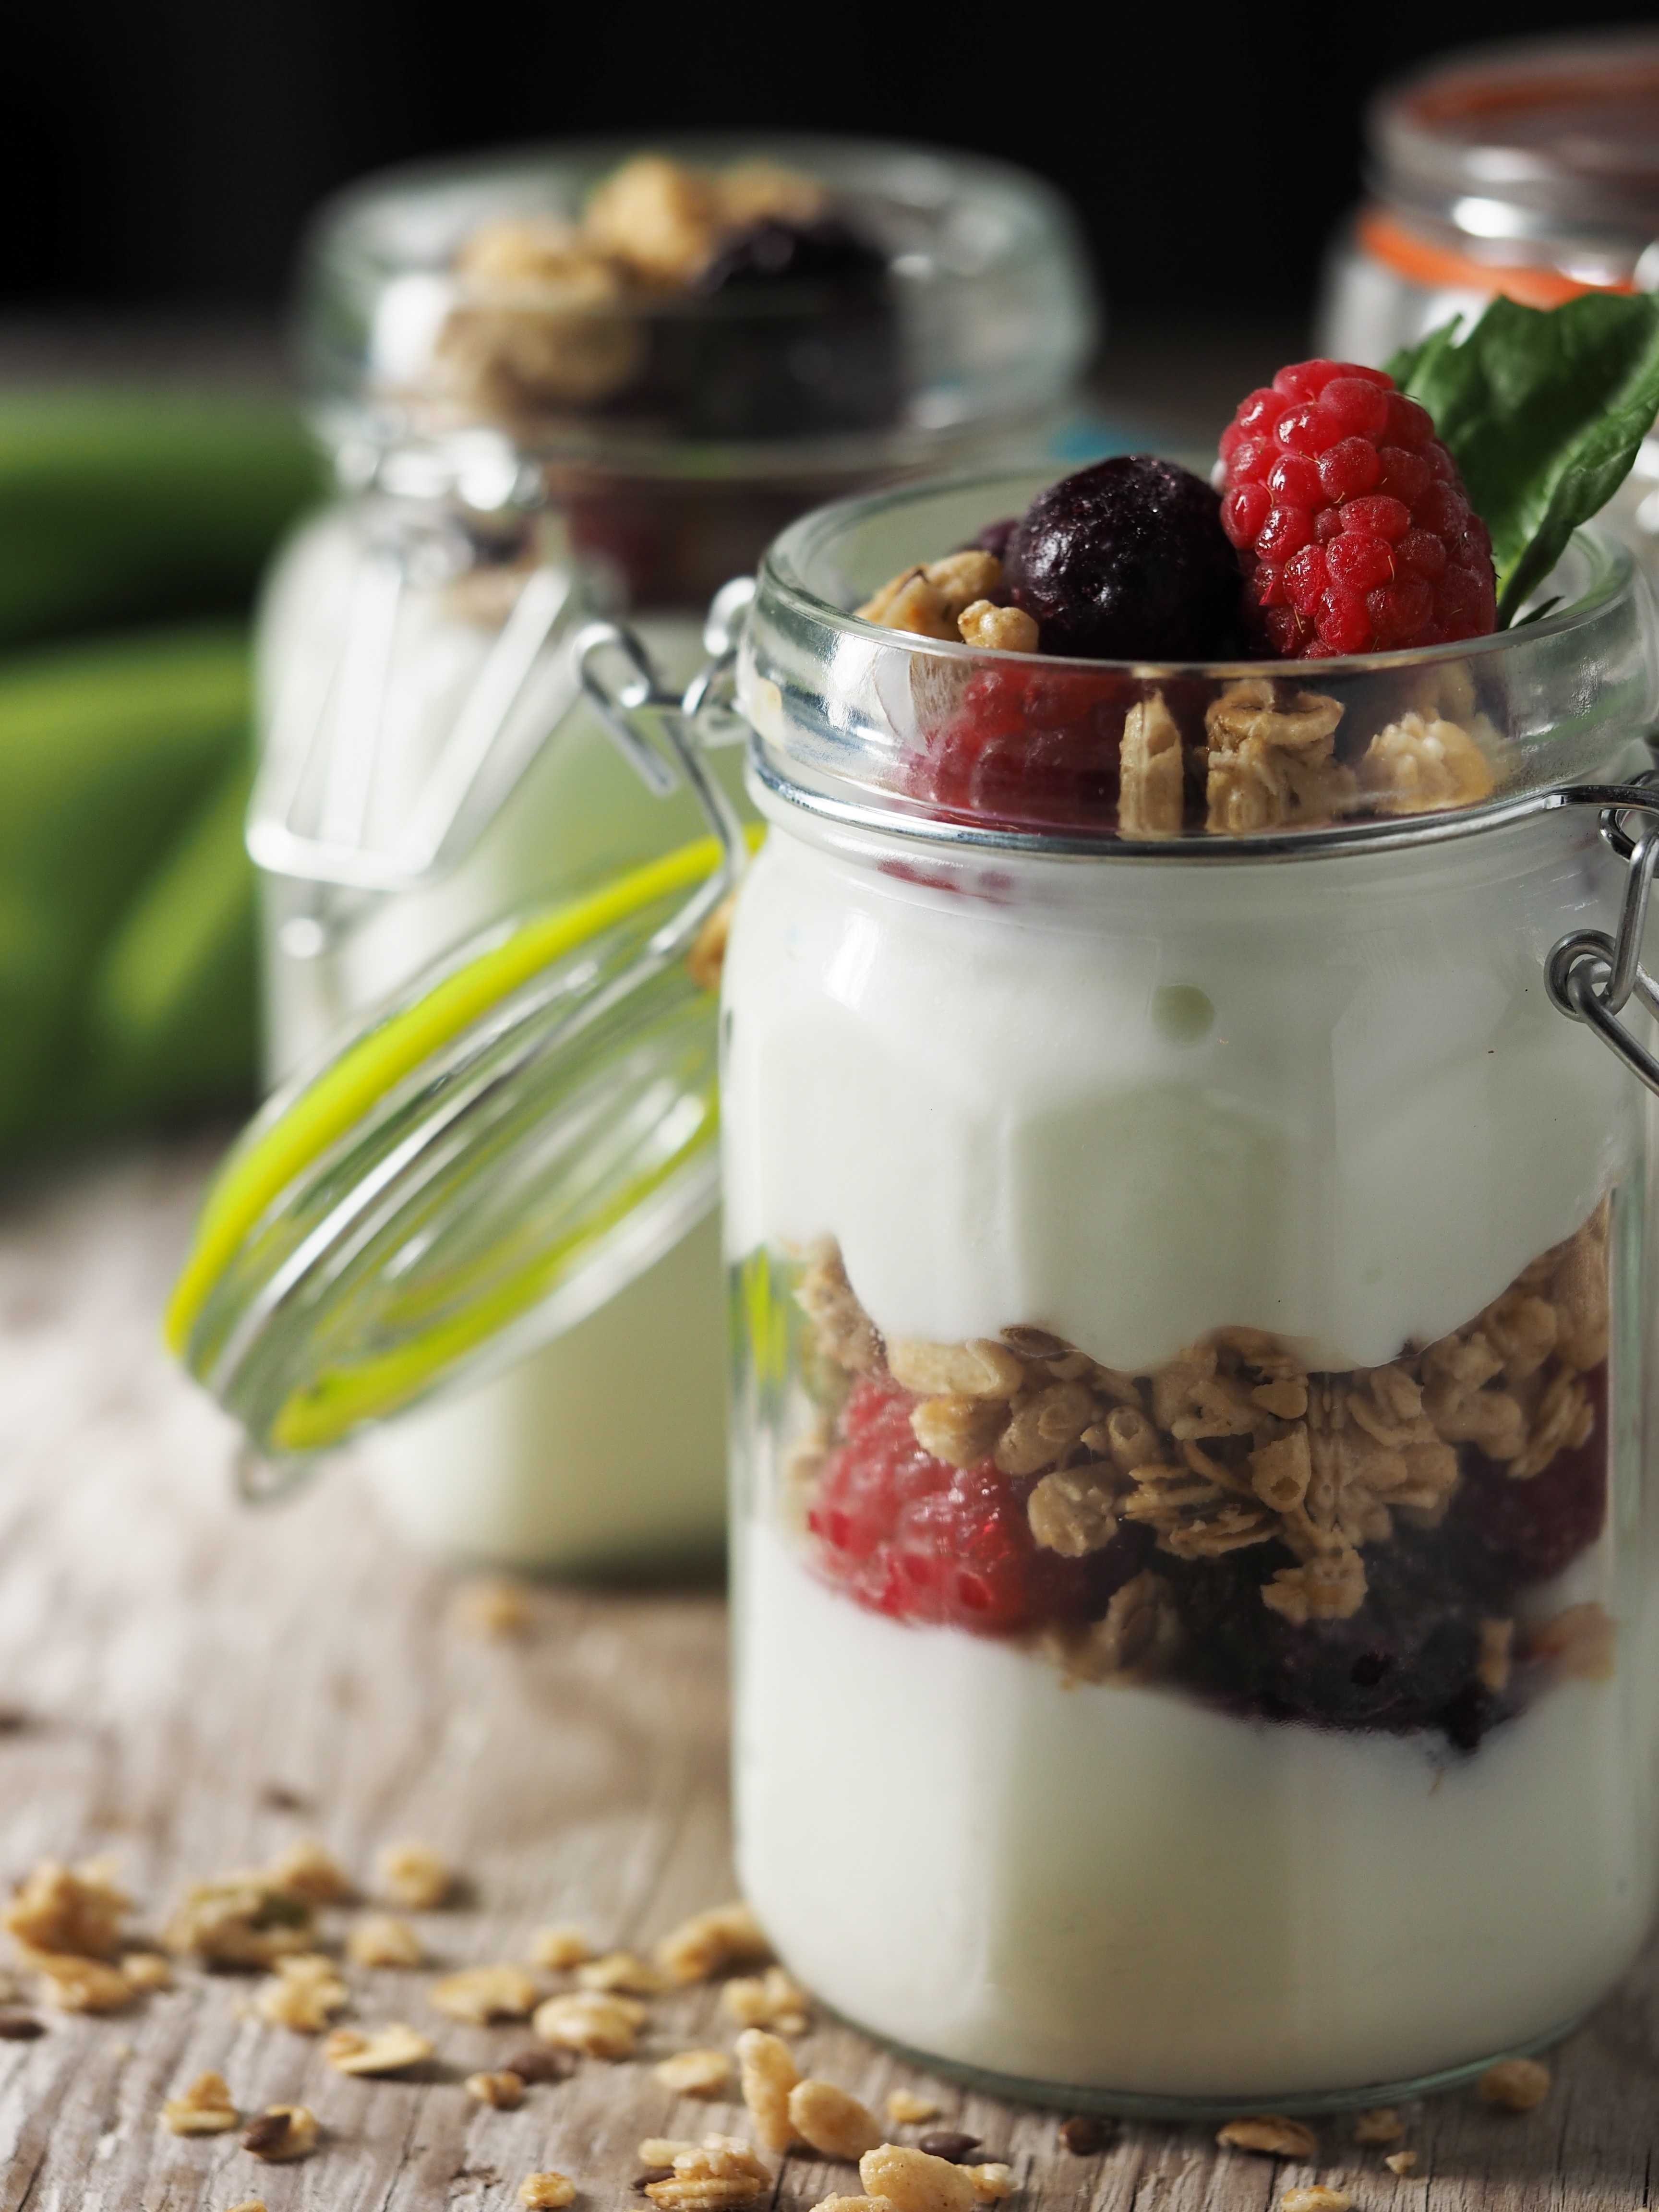
fruit, berry, sweet, morning, glass, dish, meal, food, red, produce, natural, fresh, breakfast, healthy, snack, dessert, cuisine, delicious, homemade, dairy product, freshness, granola, nuts, yogurt, berries, nutrition, tasty, vegetarian food, diet, dairy, organic, layered, flavor, muesli, parfait, snack food